GNR Class C1 (large boiler)

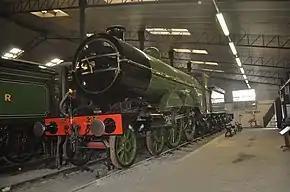
The preserved 251 at Bressingham

The Great Northern Railway (GNR) Class C1 is a type of 4-4-2 steam locomotive. One, ex GNR 251 (later LNER 3251 in 1924, and LNER 2800 in 1946), survives in preservation. Much like their small boiler cousins, they were capable of reaching speeds of up to 90 mph (145 km/h). They were also known as "Large Atlantics".